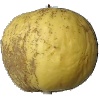
Label: Apple Golden 1